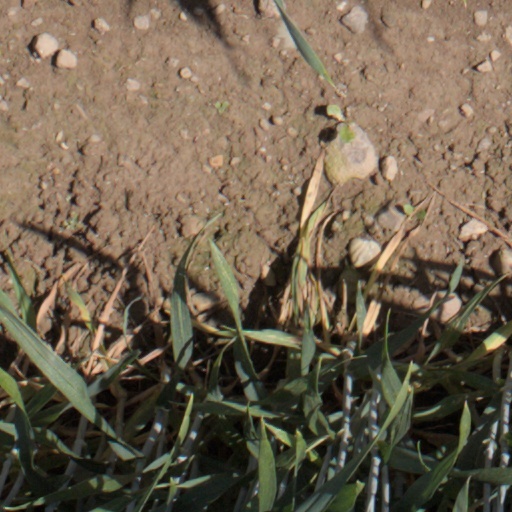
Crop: wheat